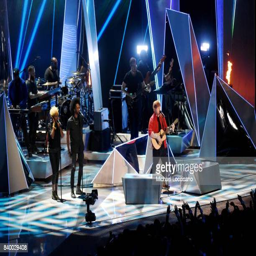
pop artist performs onstage during awards